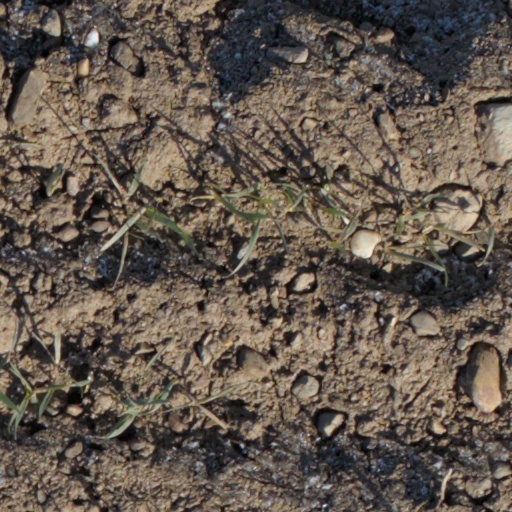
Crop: wheat